Christmas Creek, Queensland

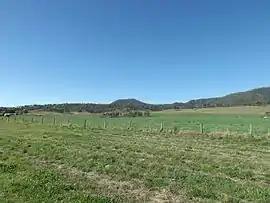
Fields along Christmas Creek Road, 2014

Christmas Creek is a rural locality in the Scenic Rim Region, Queensland, Australia. In the , Christmas Creek had a population of 88 people.